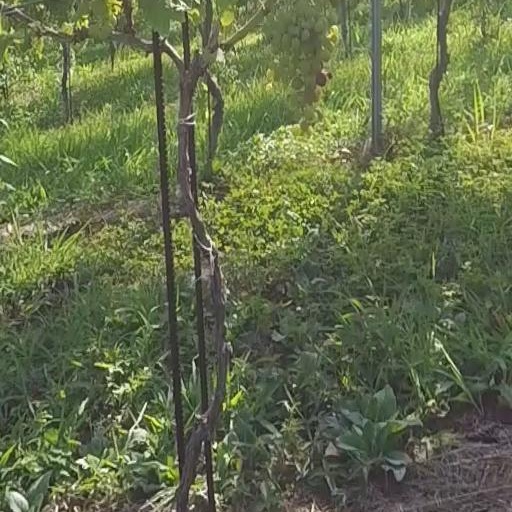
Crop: grape